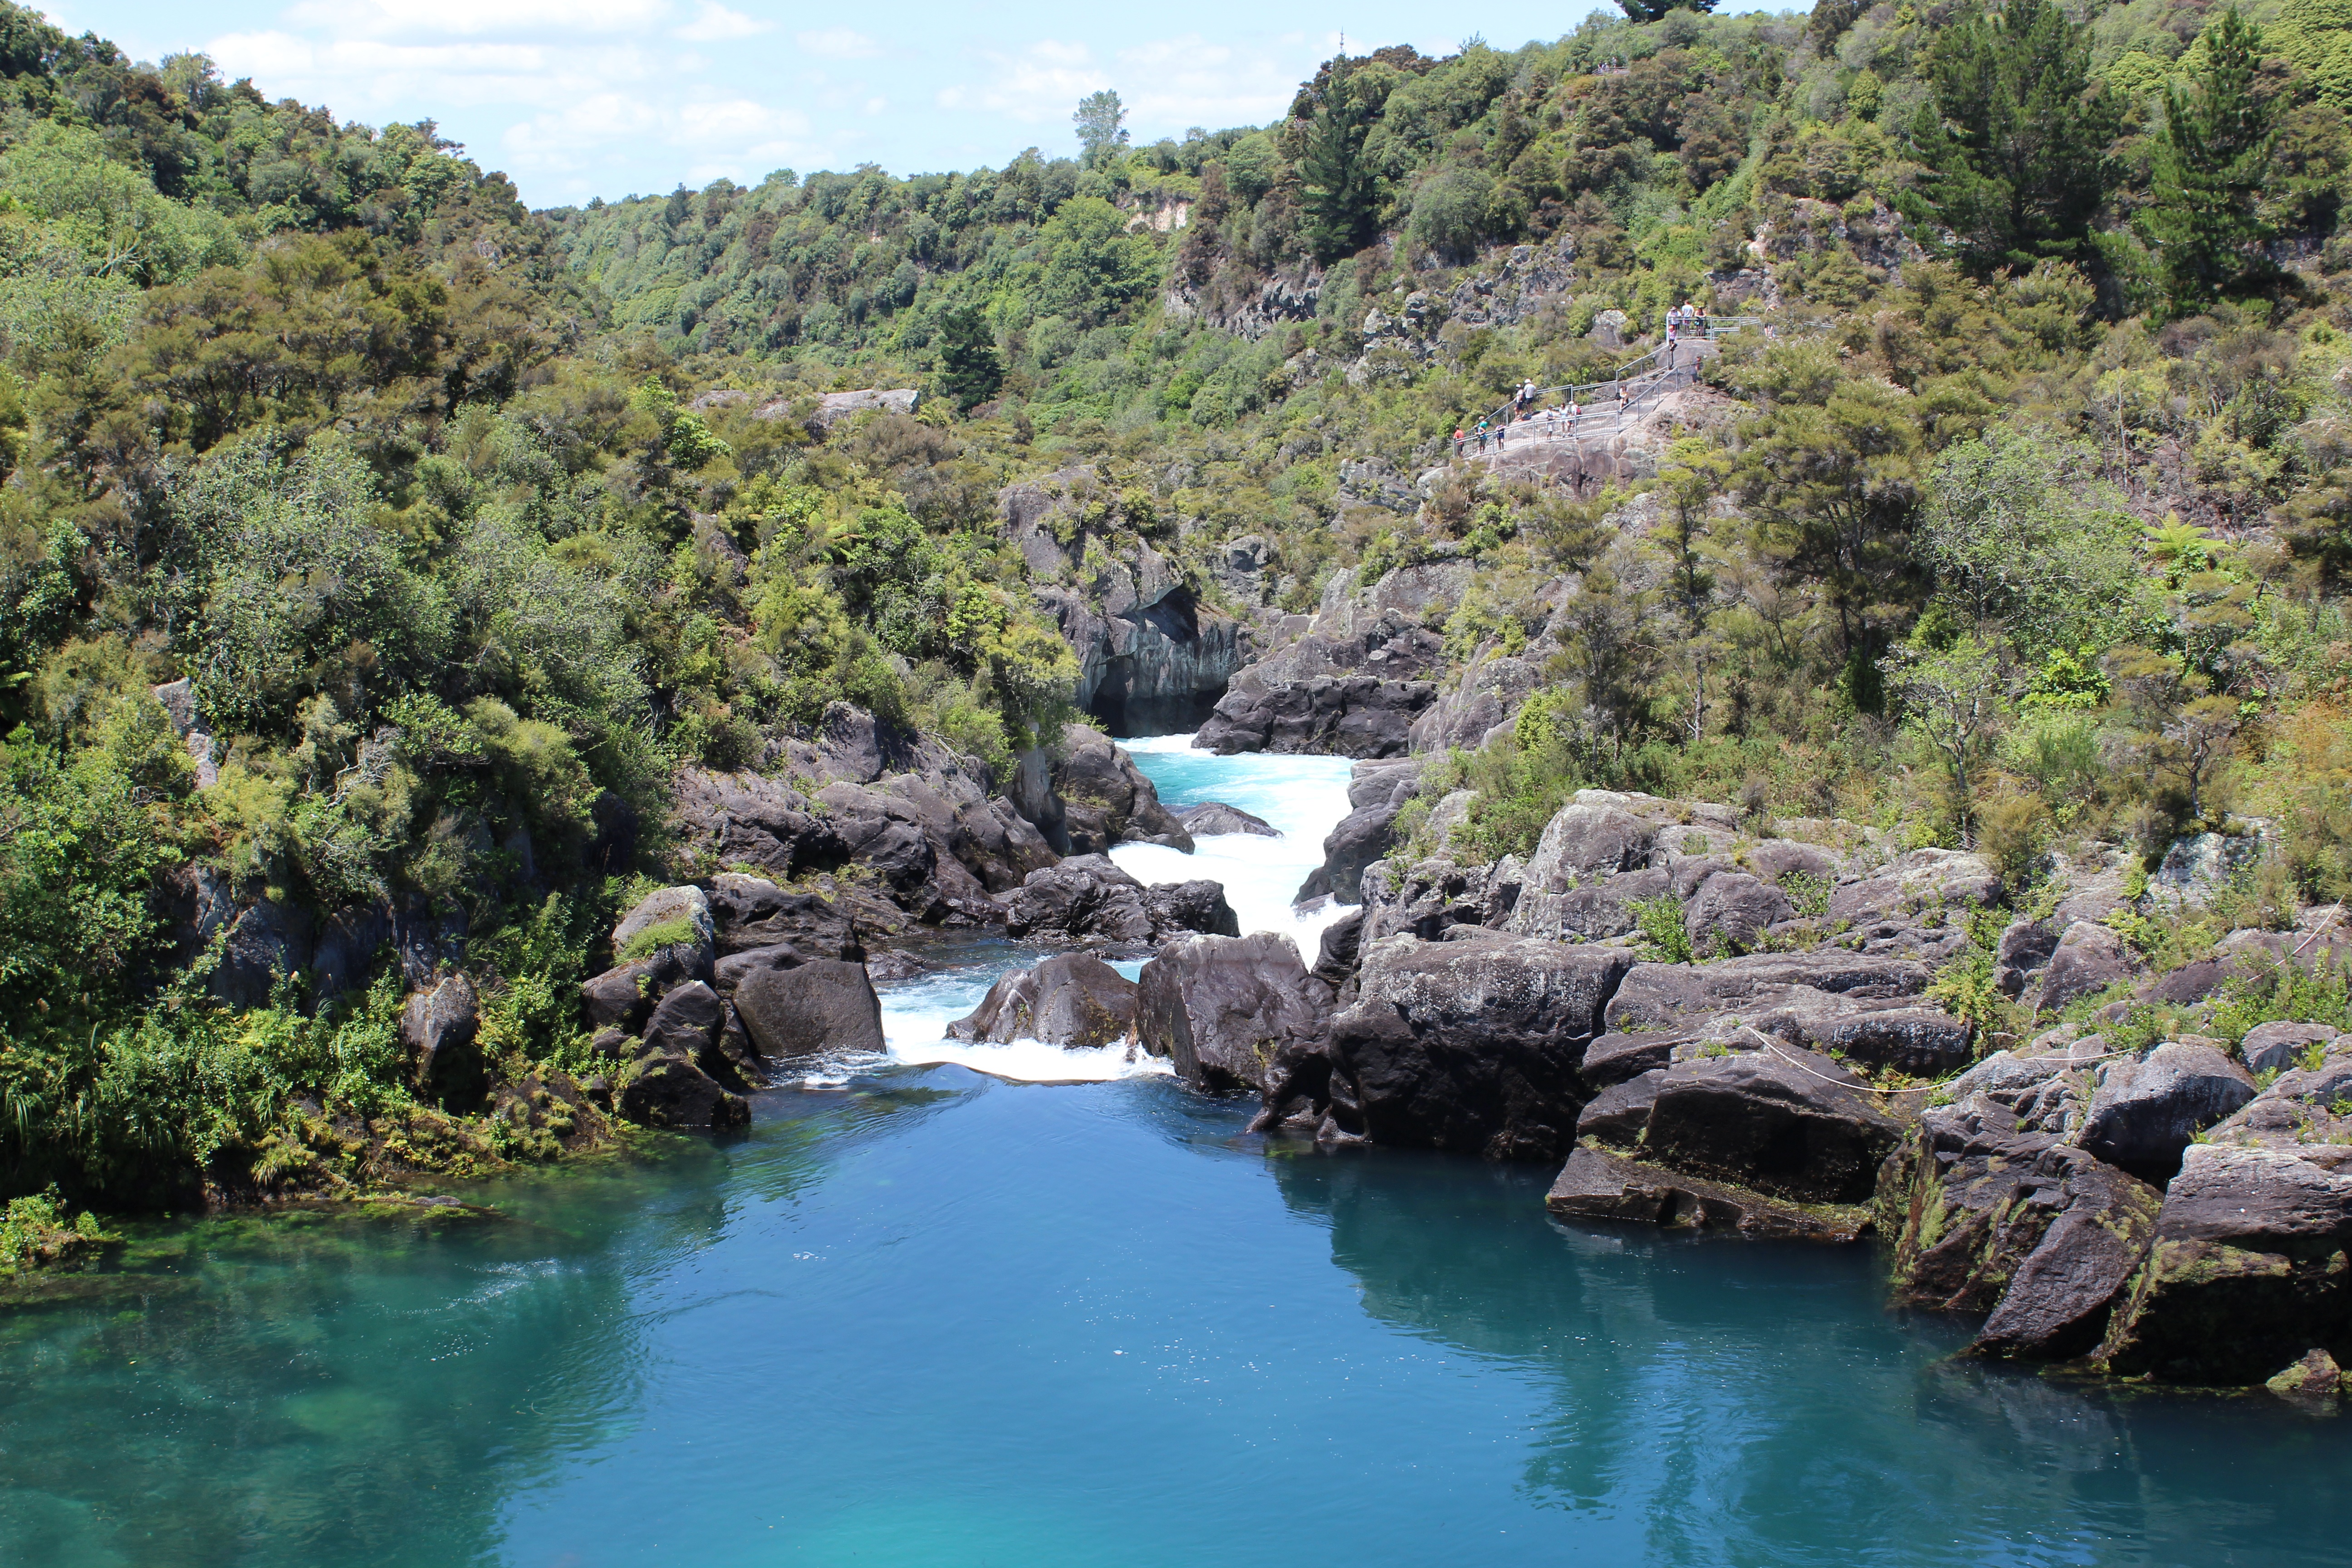
landscape, rock, waterfall, lake, river, jungle, natural, bay, rapid, reservoir, body of water, landscapes, new zealand, beautiful, water feature